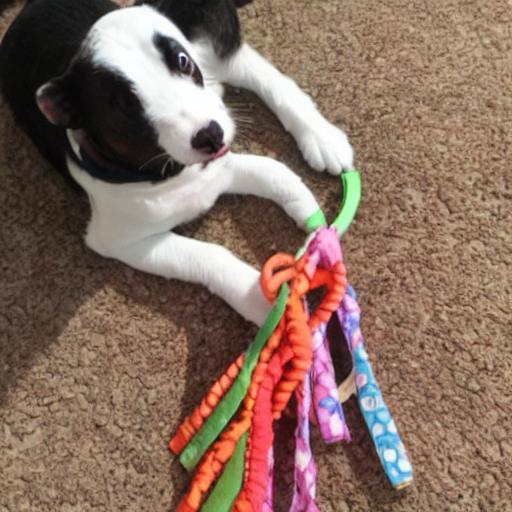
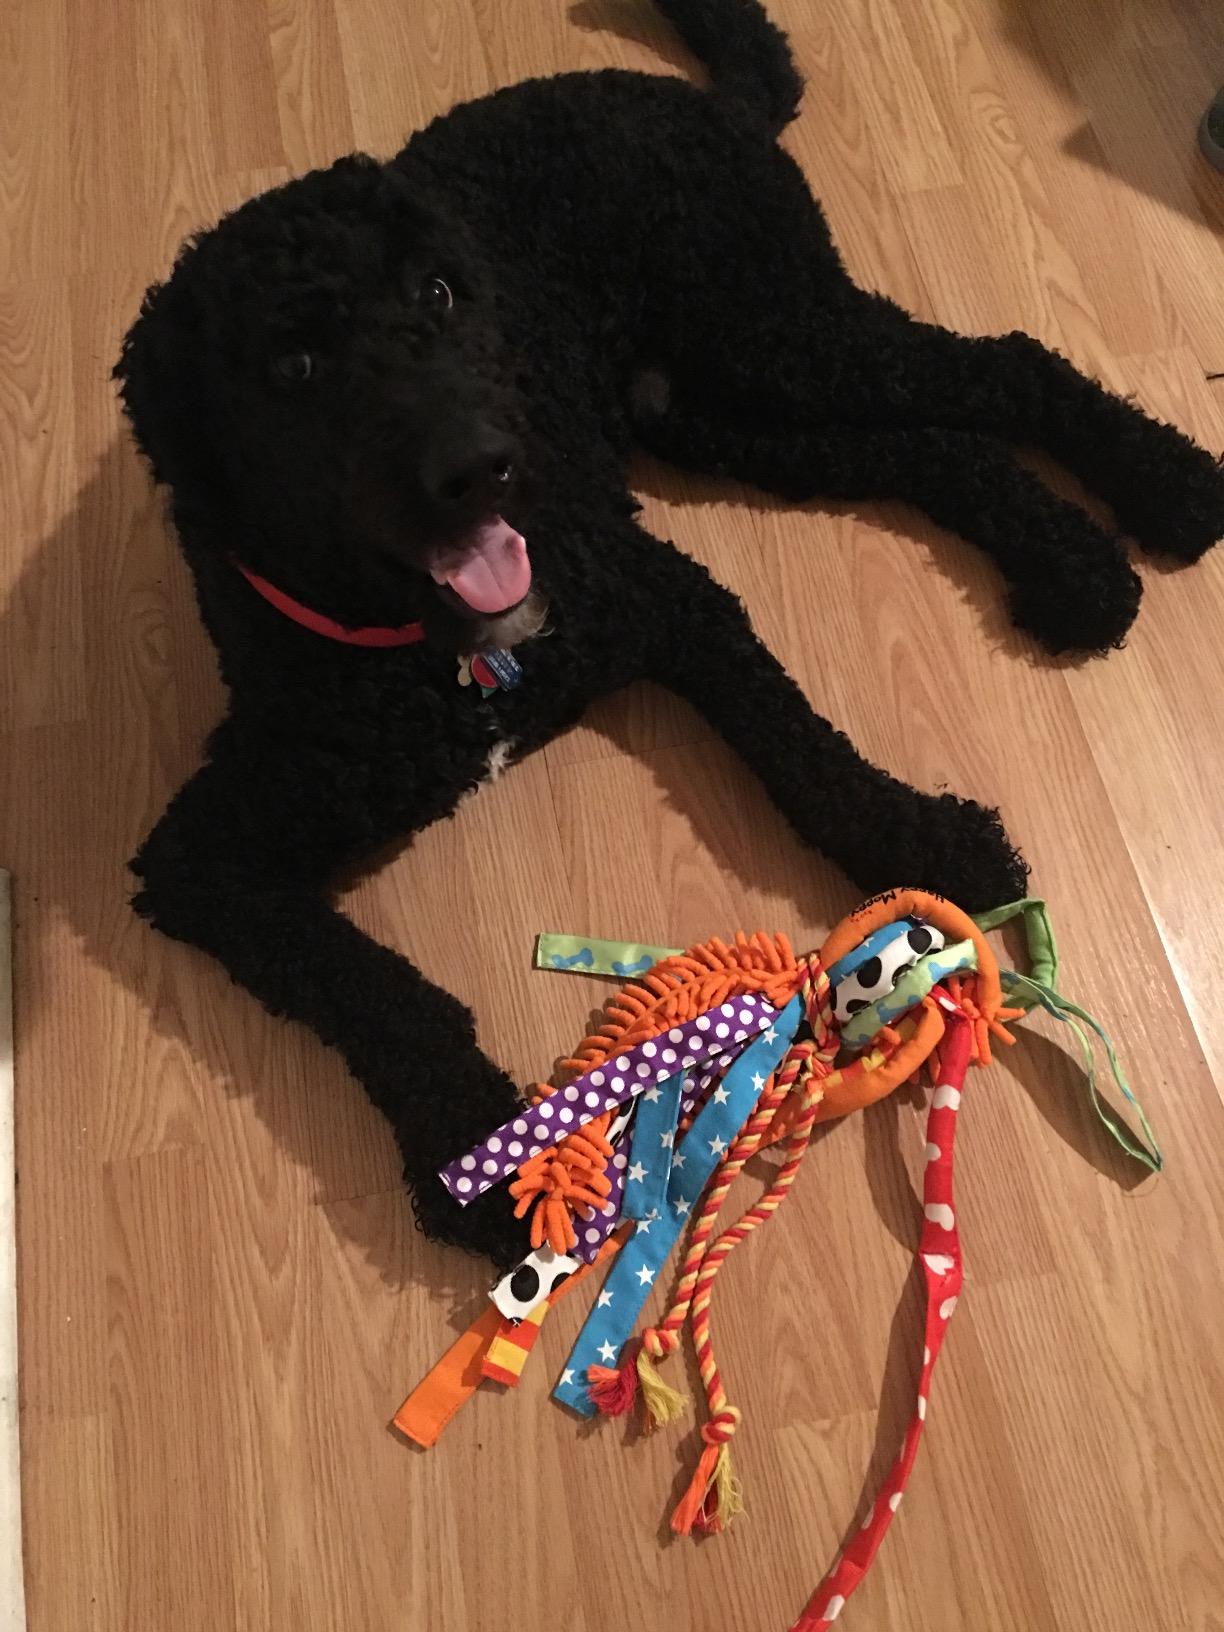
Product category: items_toy
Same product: no